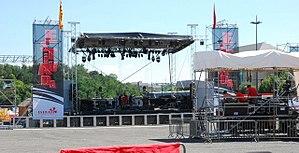
L'Estivada est le Festival interrégional des cultures occitanes, créé en 1995 à l'initiative de la ville de Rodez, qui a lieu tous les ans la dernière semaine du mois de juillet.